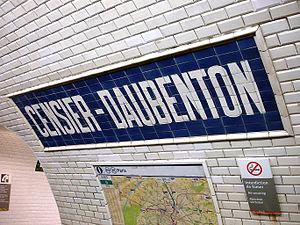
Station Censier - Daubenton de la ligne 7 du métro de Paris, France.